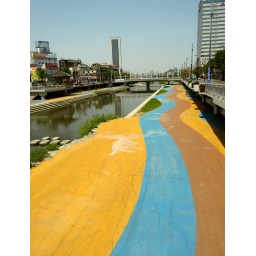
A park by the river, also by the white dog district.